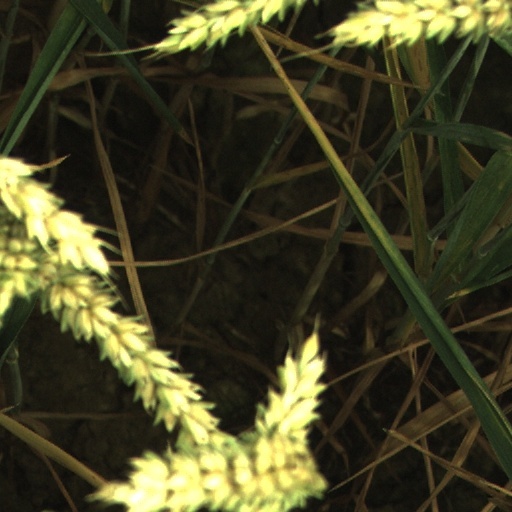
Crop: wheat